Peter Lassen

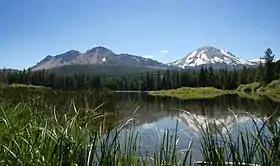
Chaos Crags and snowy Lassen Peak, Lassen Volcanic National Park, California

Banner Lassen Medical Center and Lassen College in Susanville, Lassen National Forest, Lassen Peak, and Lassen Volcanic National Park are named in his honor. In addition there is a Scout troop in his hometown of Farum called Peter Lassen Troop.